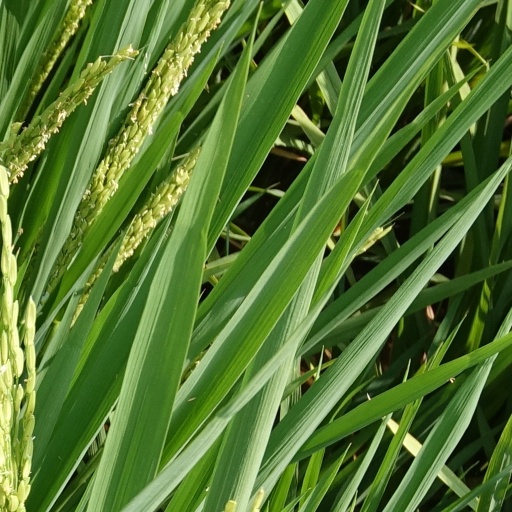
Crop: rice